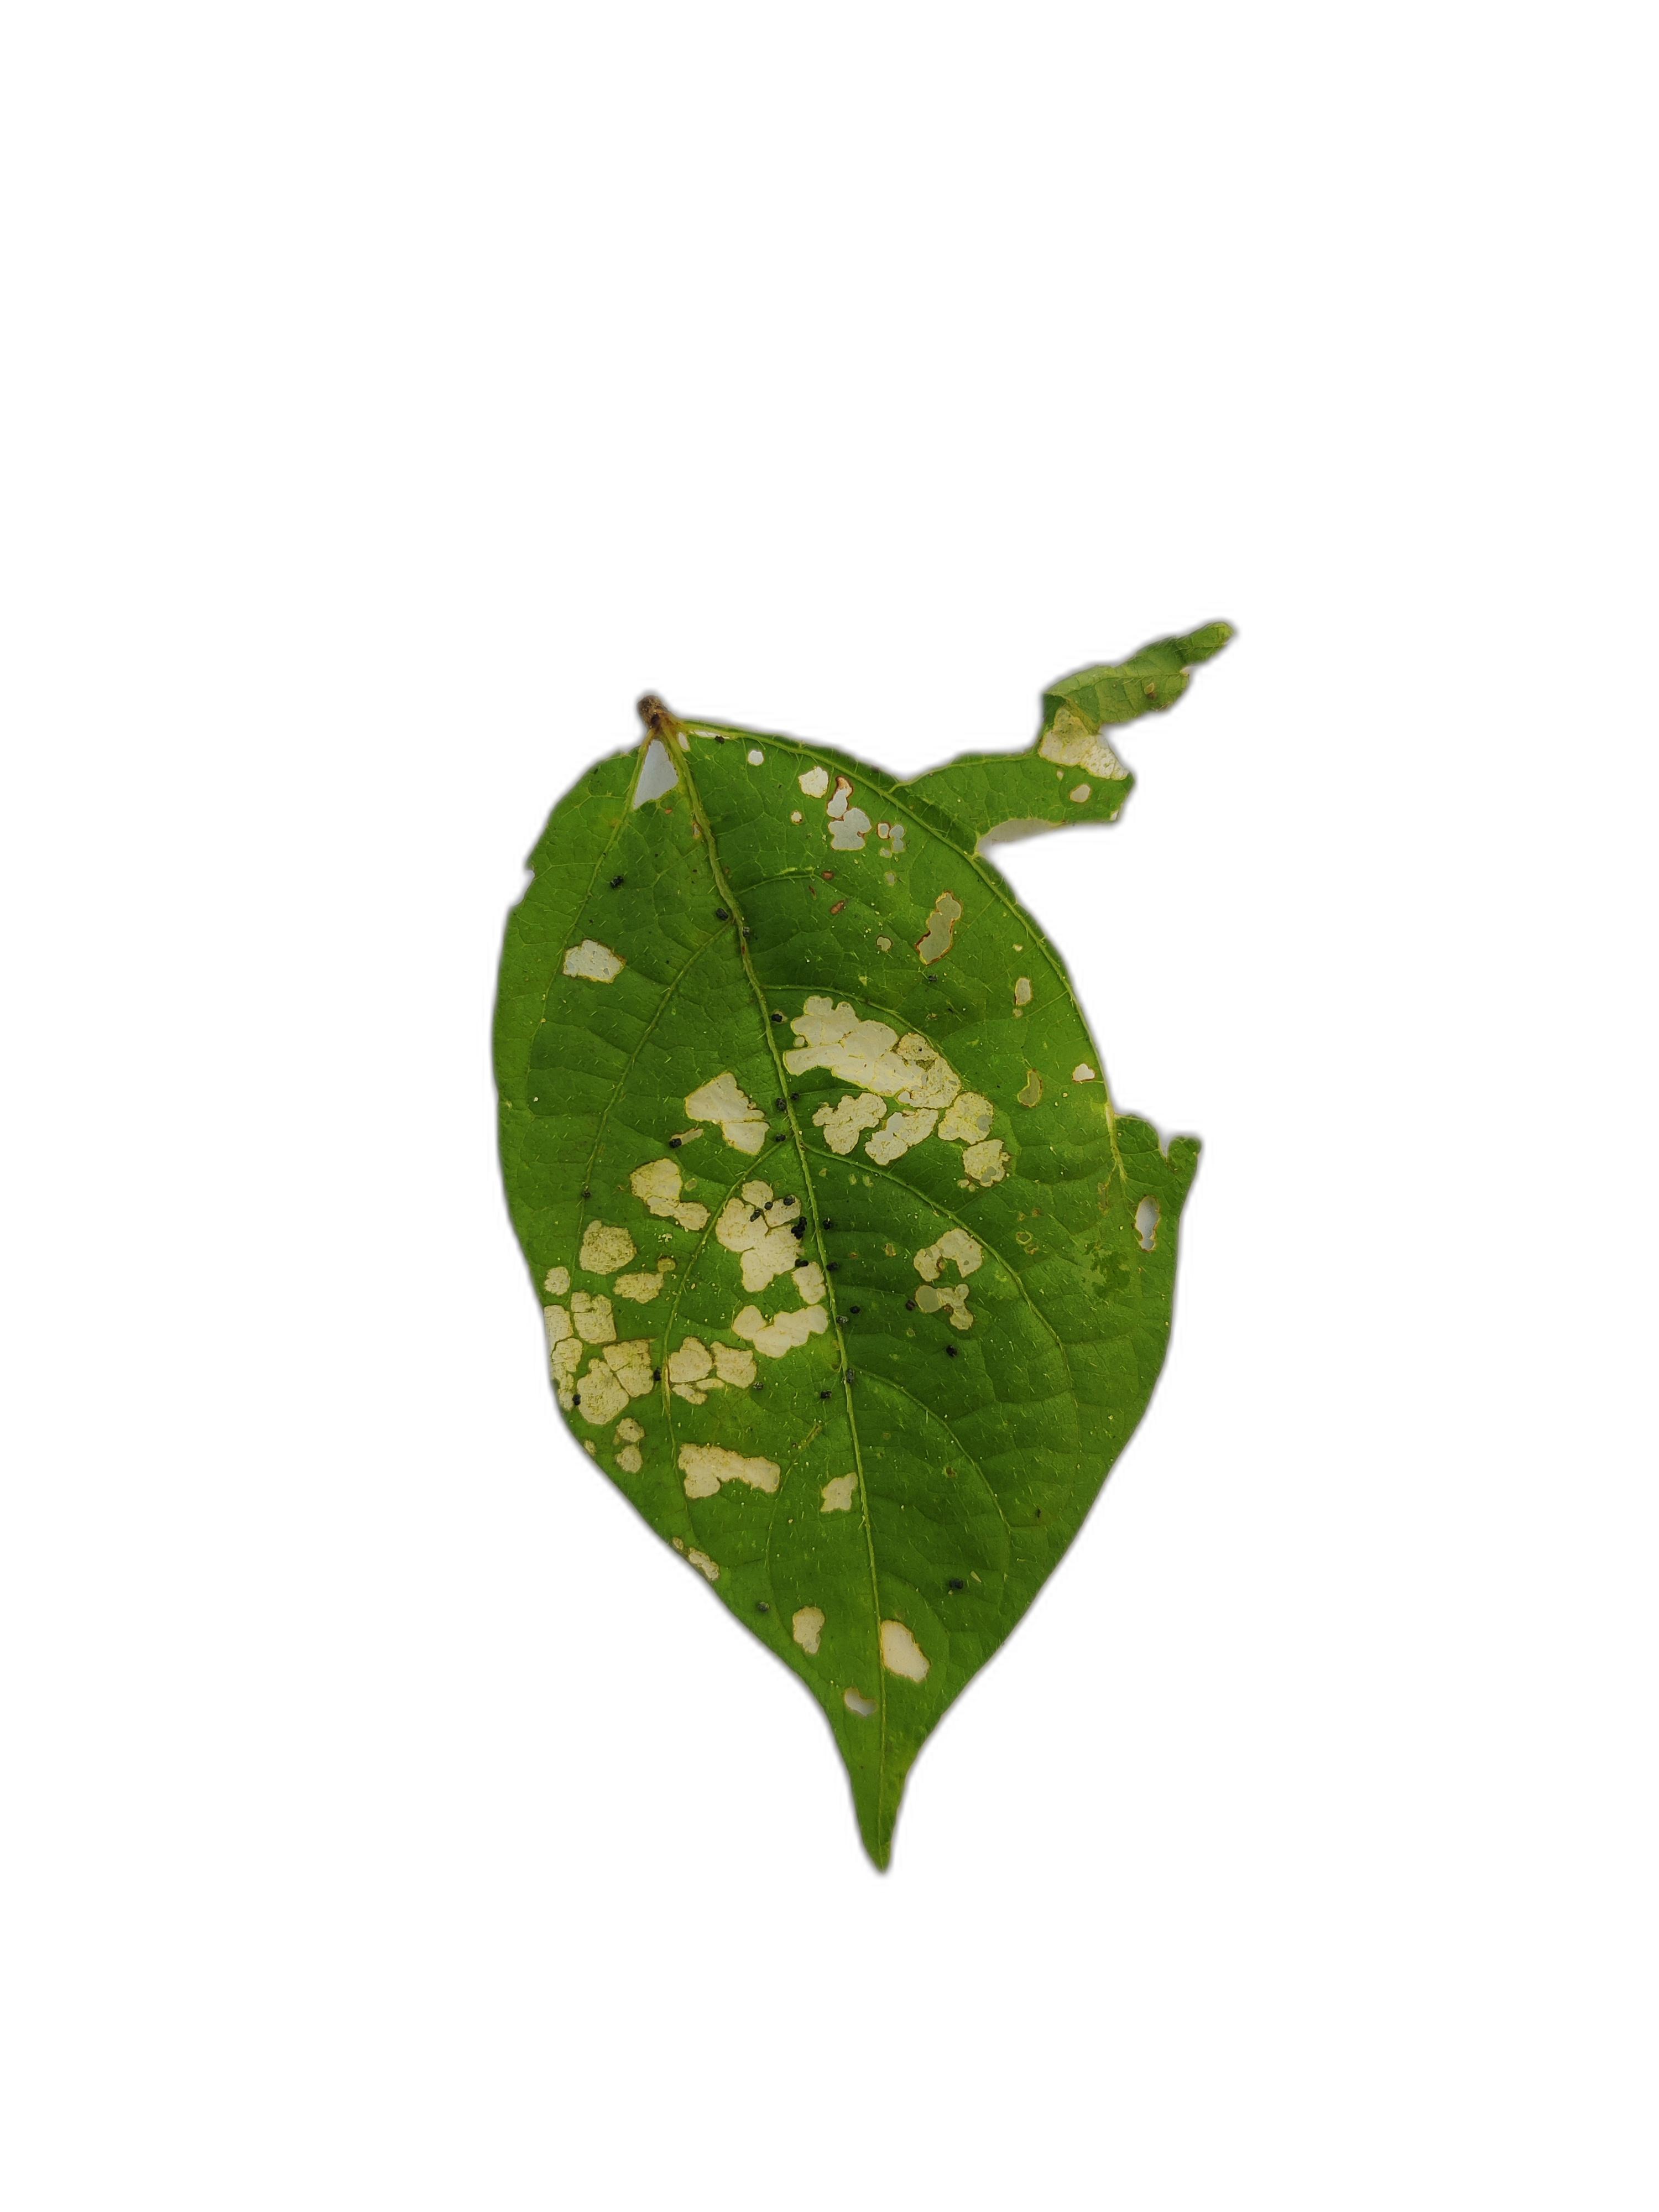
Label: Insect